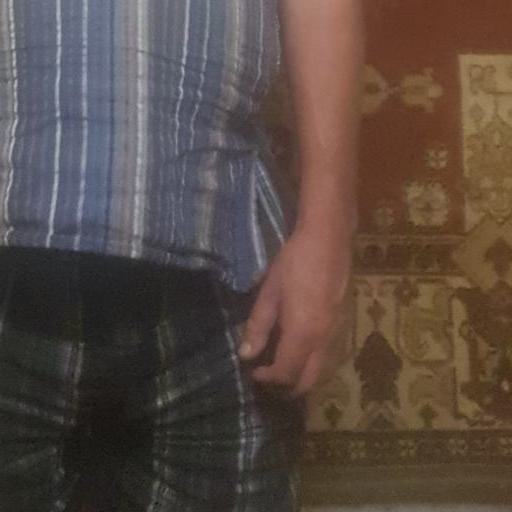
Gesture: no_gesture